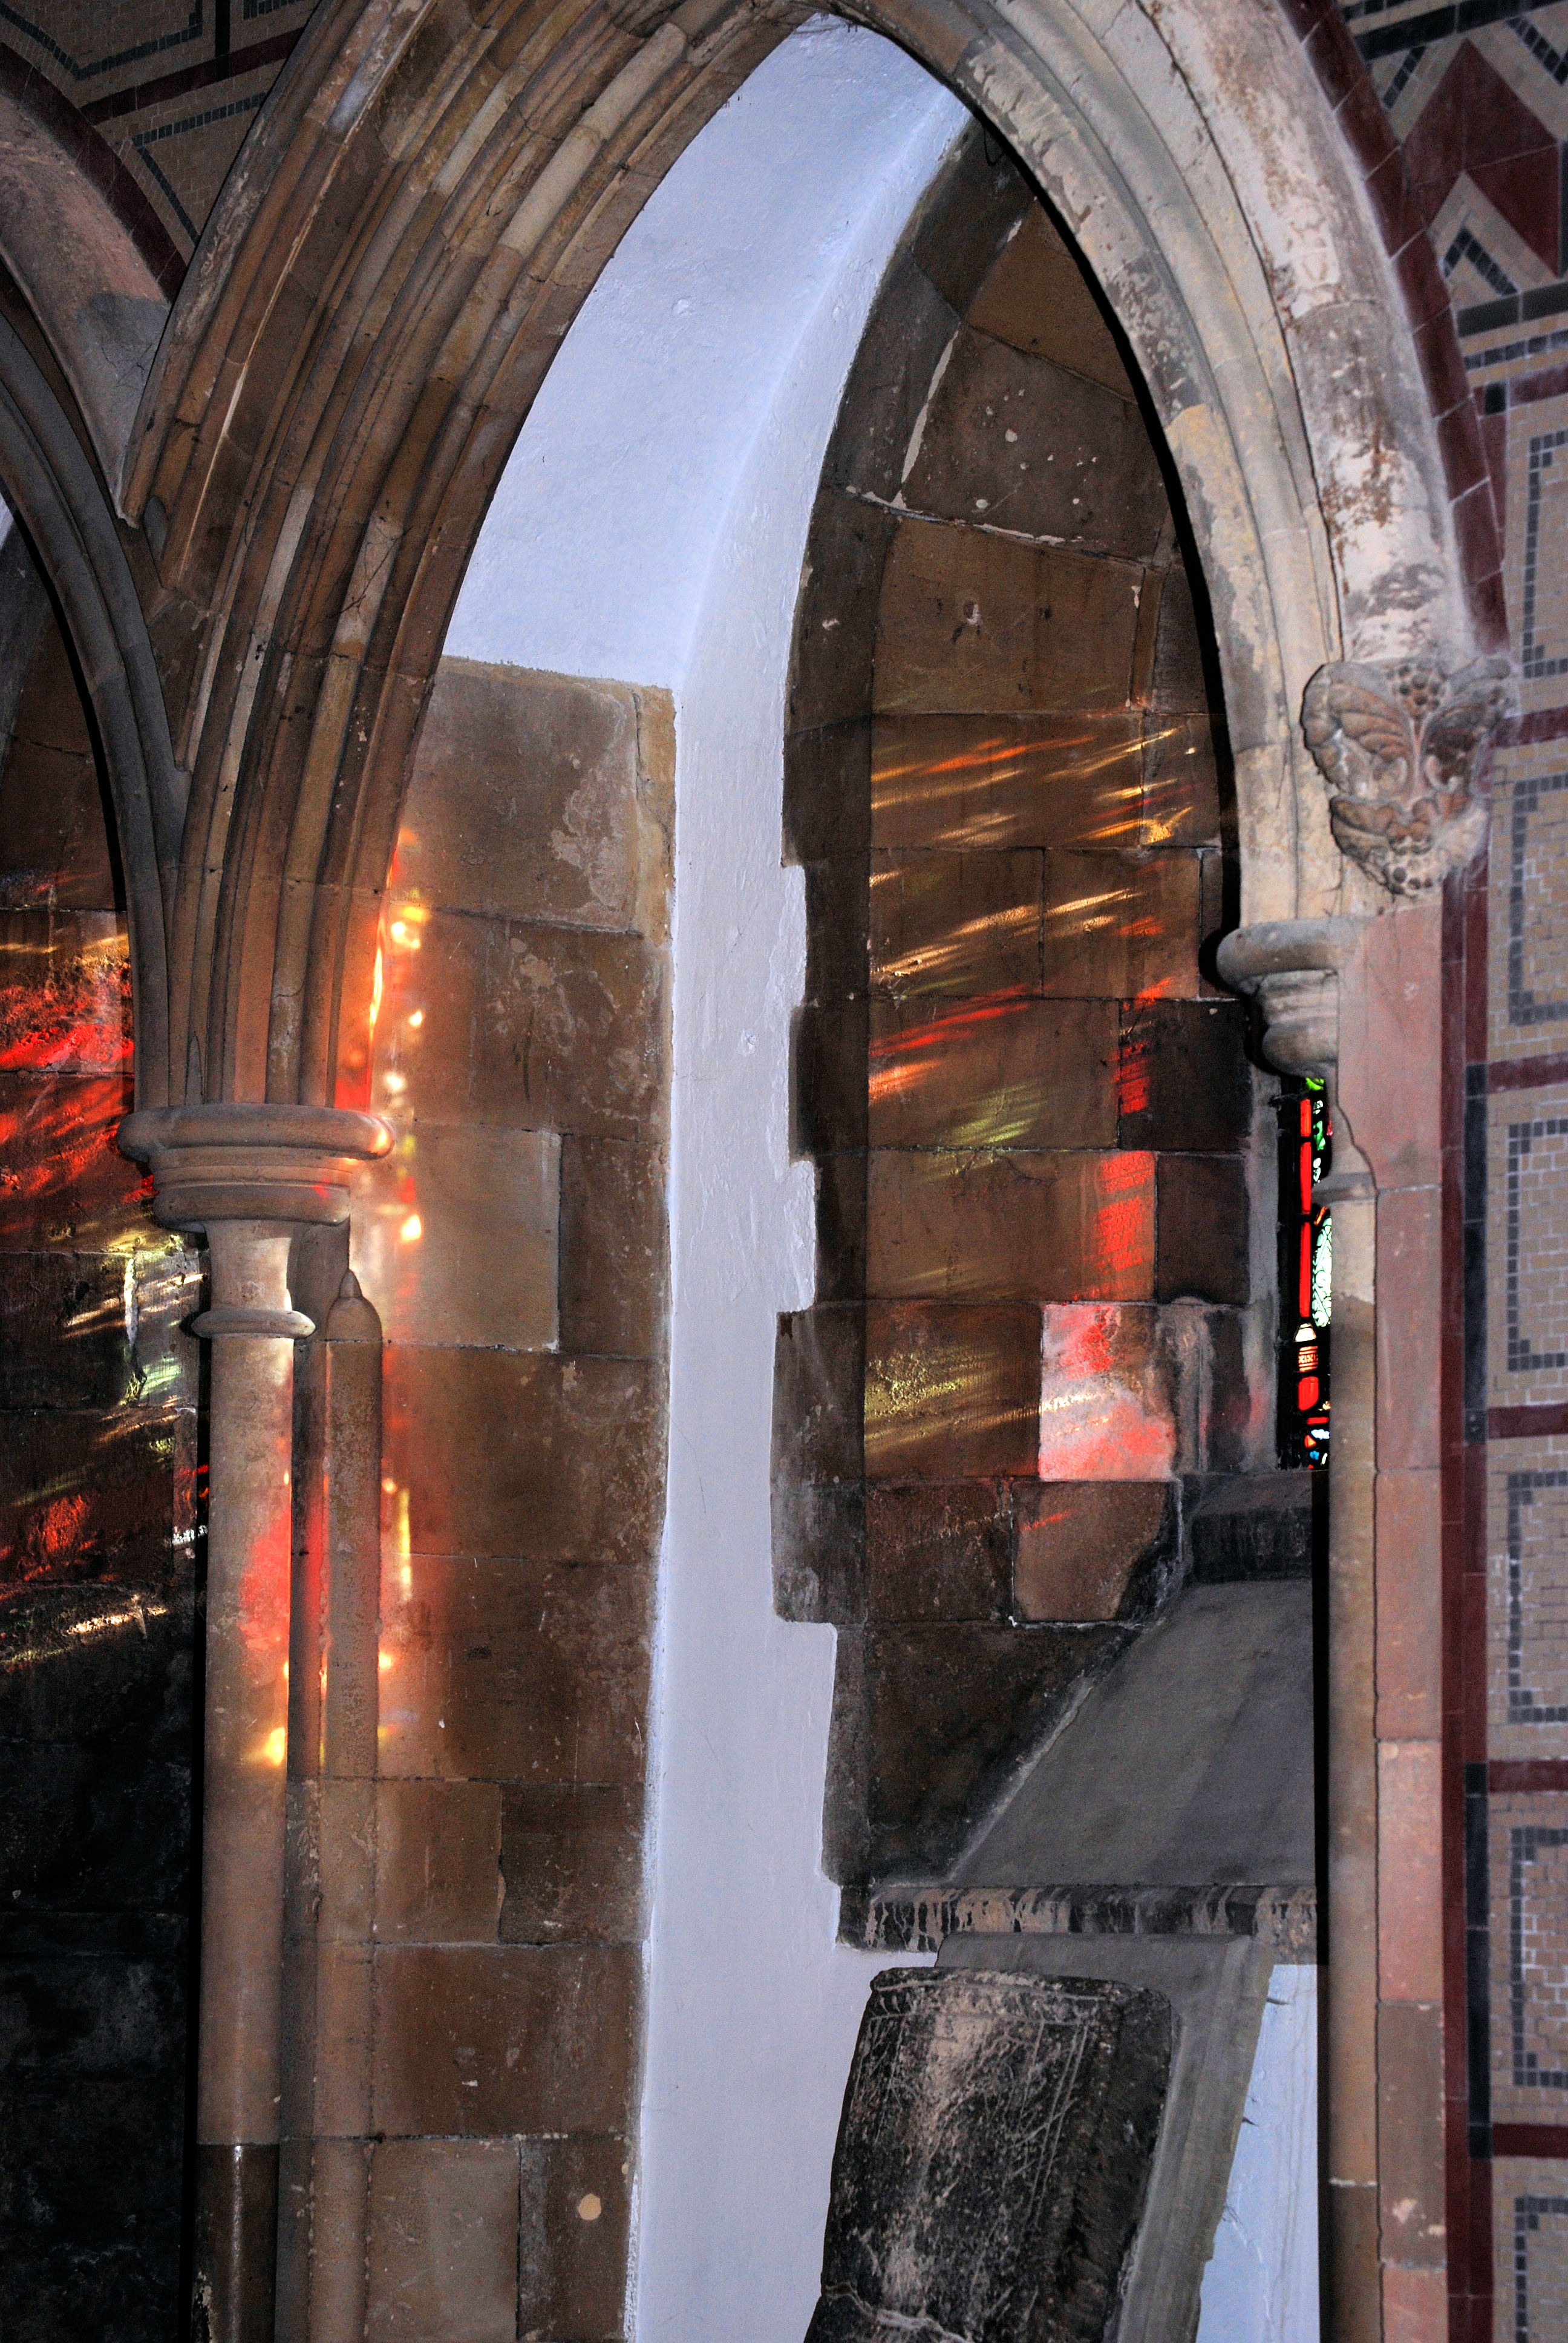
light, architecture, road, street, window, glass, building, alley, arch, pattern, reflection, color, religion, facade, church, colorful, christian, stained glass, place of worship, religious, christ, temple, jesus, christianity, holy, arcade, stained, urban area, ancient history